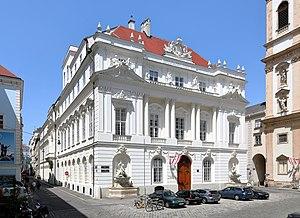
L'Académie autrichienne des sciences est une institution nationale autrichienne, situé à Vienne. Sa mission est de promouvoir et de soutenir le développement des sciences, et plus particulièrement la recherche fondamentale. Elle a été fondée suivant le modèle d'autres sociétés savantes comme l'Académie allemande des sciences naturelles Leopoldina, l'Académie des sciences, ou la Royal Society.
Jean-Nicolas Jadot, né à Lunéville le 22 janvier 1710, mort à Ville-Issey le 1ᵉʳ juin 1761, était un architecte lorrain.